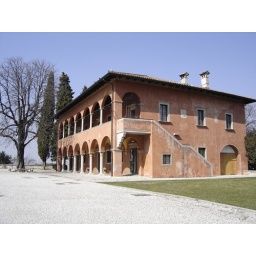
Bologna style house by the castle in Udine